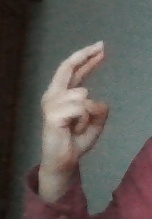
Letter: zay